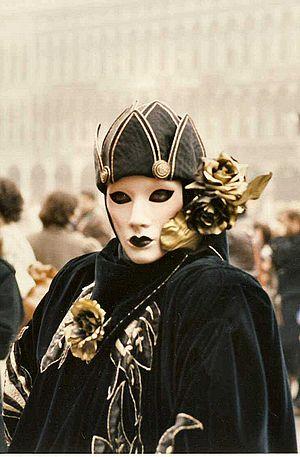
Cette liste des principaux carnavals recense les principaux carnavals dans le monde, de par leur notoriété, leur retentissement international et/ou nombre de participants.